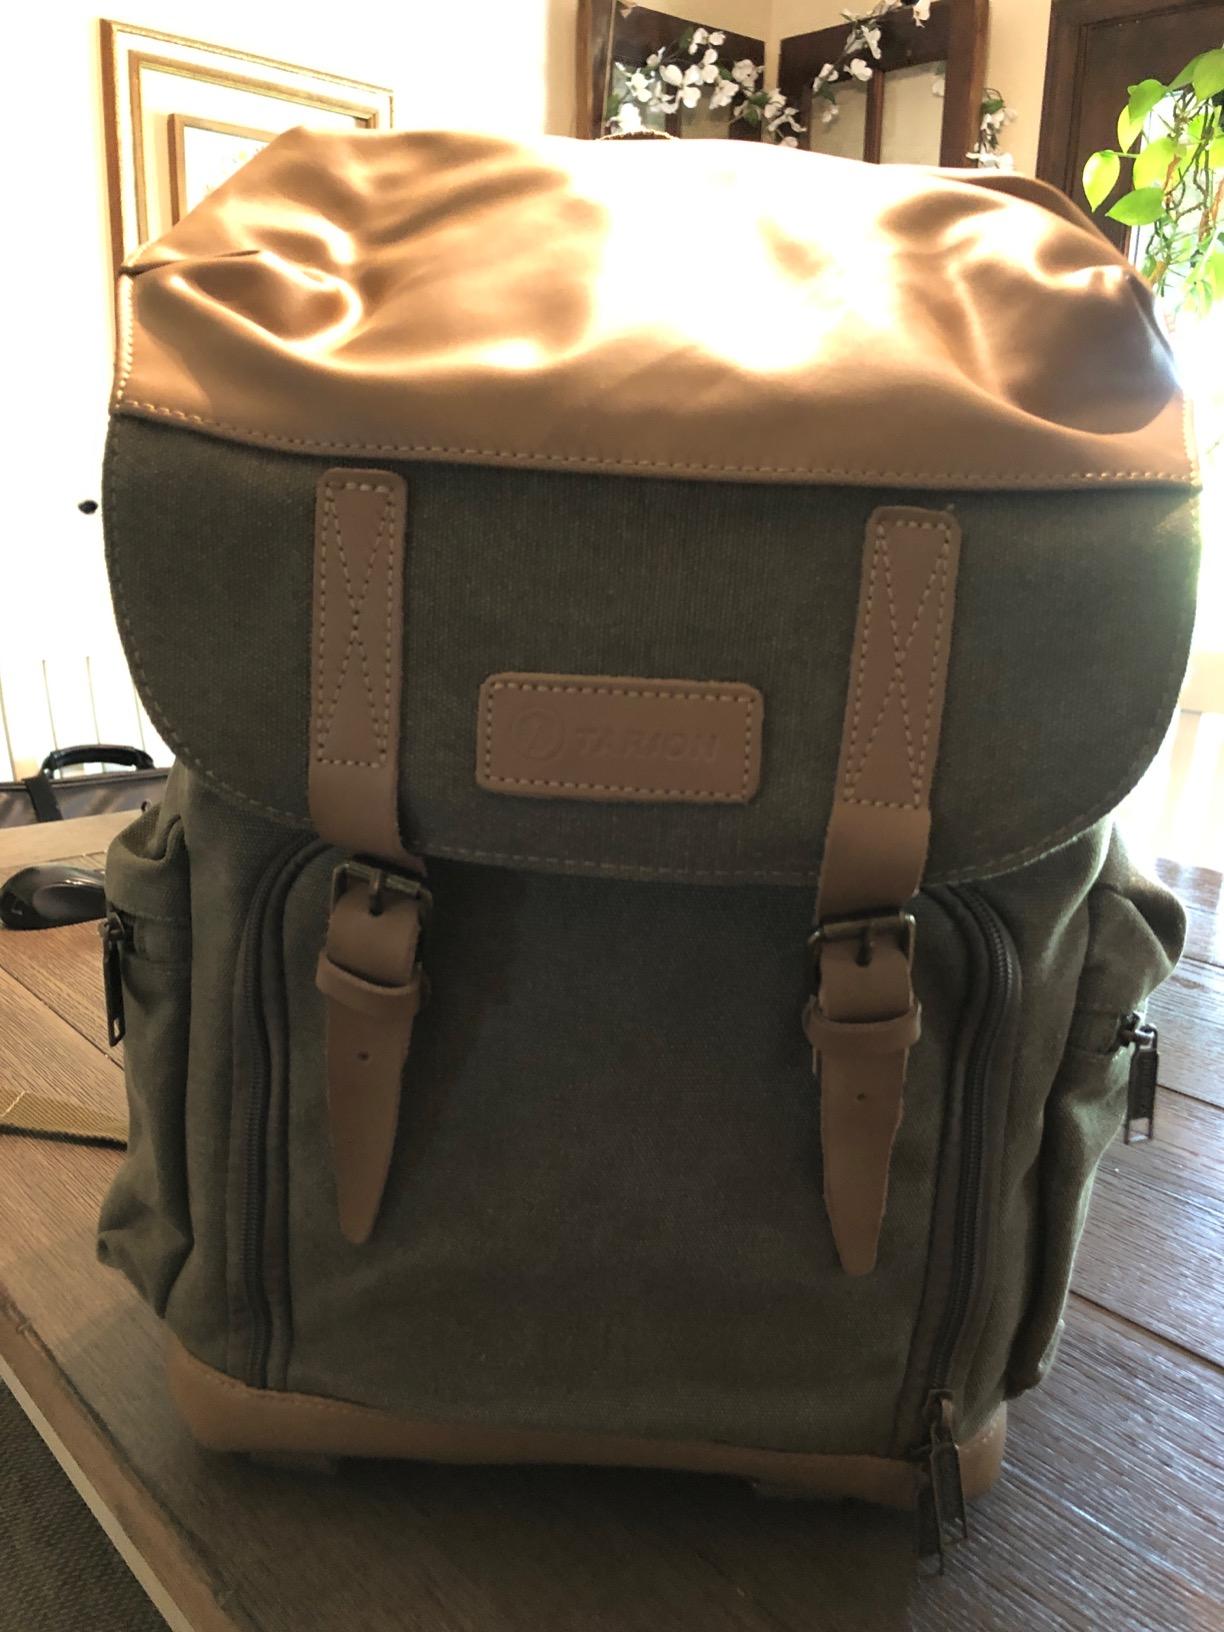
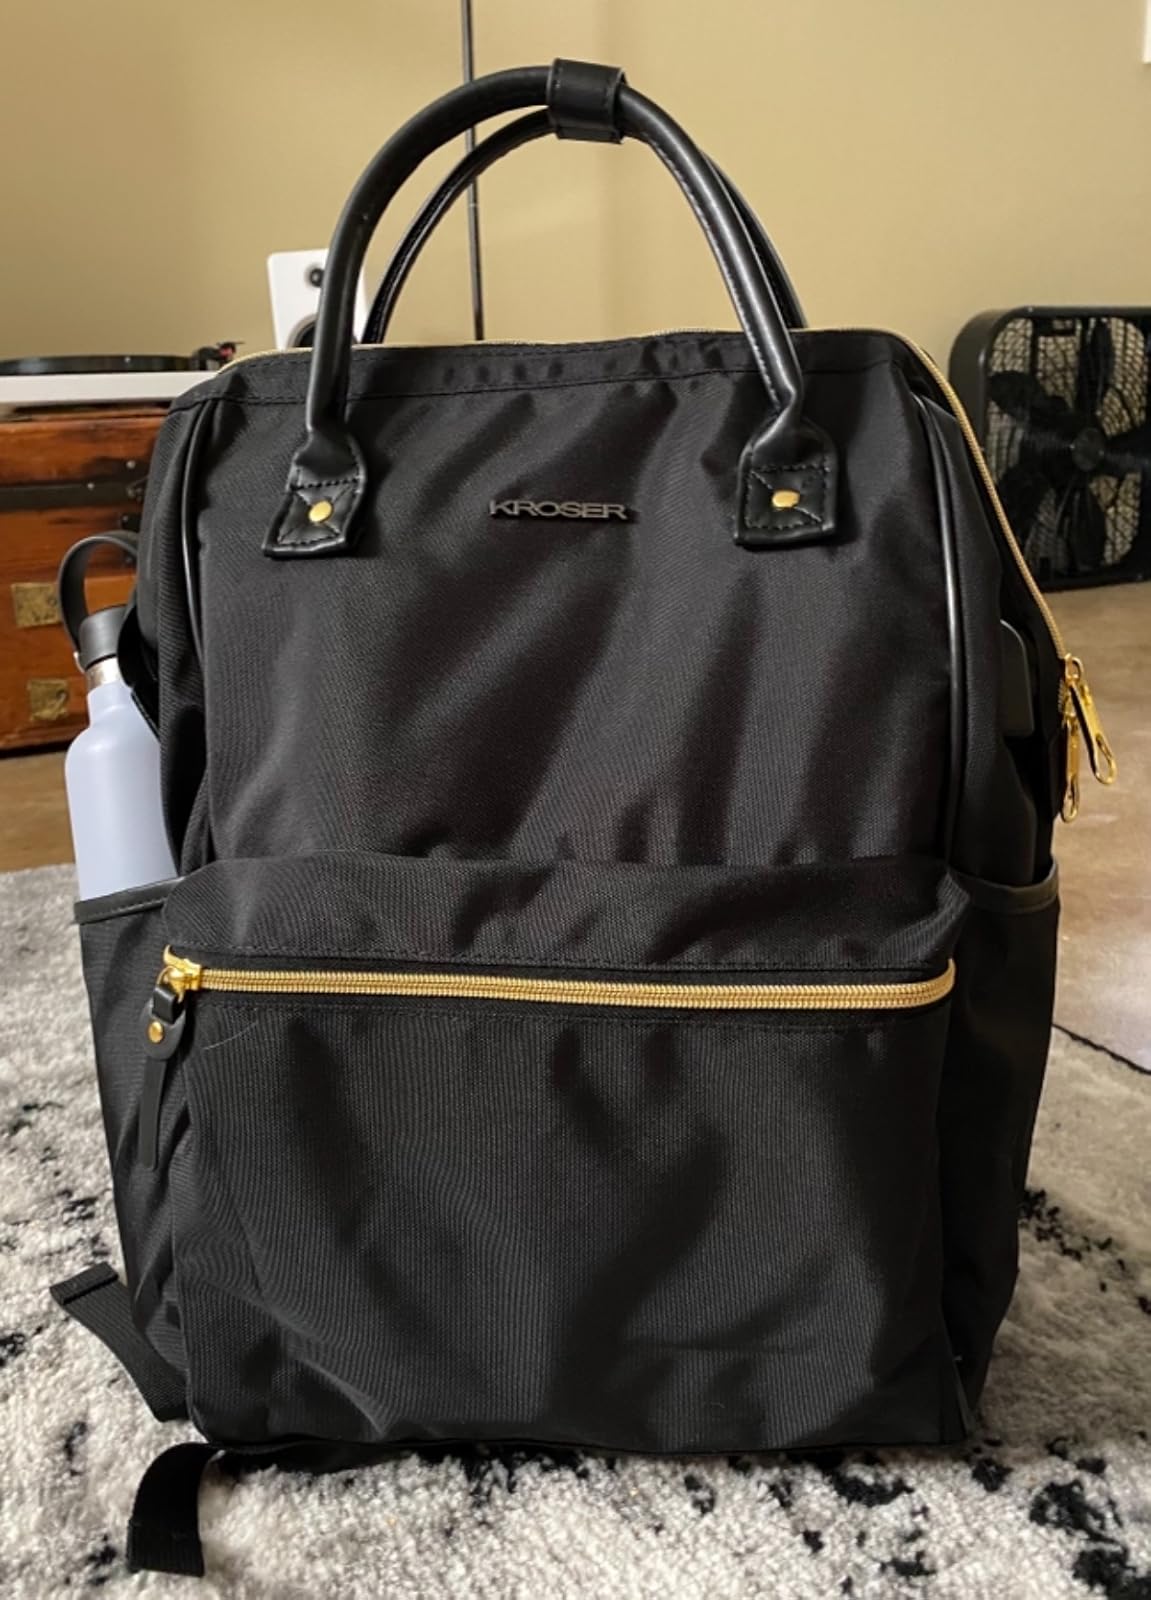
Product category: bag
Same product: no